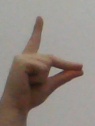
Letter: ta